Abu al-Qasim al-Khoei

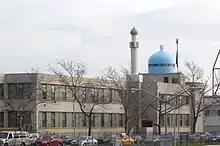
An Imam Khoei foundation building in New York.

He was fervently dedicated to establishing welfare, social, cultural, and educational institutions for Muslims worldwide. The following are some of the institutions he established: